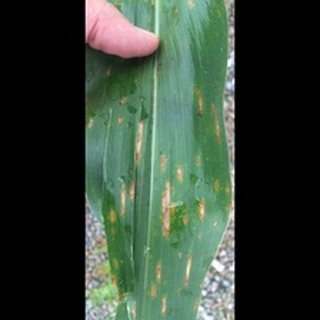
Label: corn_gray_leaf_spot